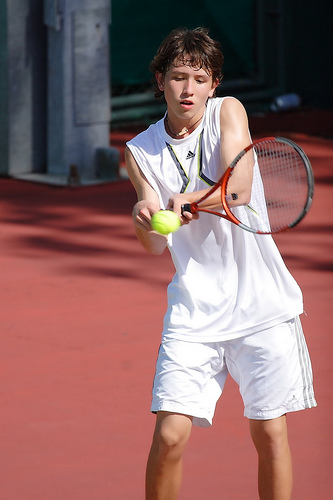
một cậu bé đang vung vợt để đánh quả bóng tennis